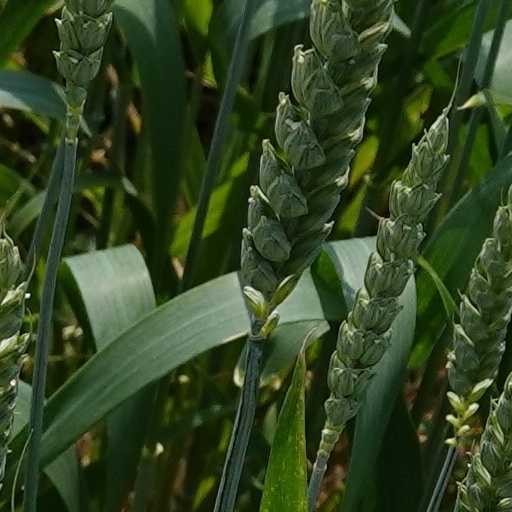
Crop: wheat